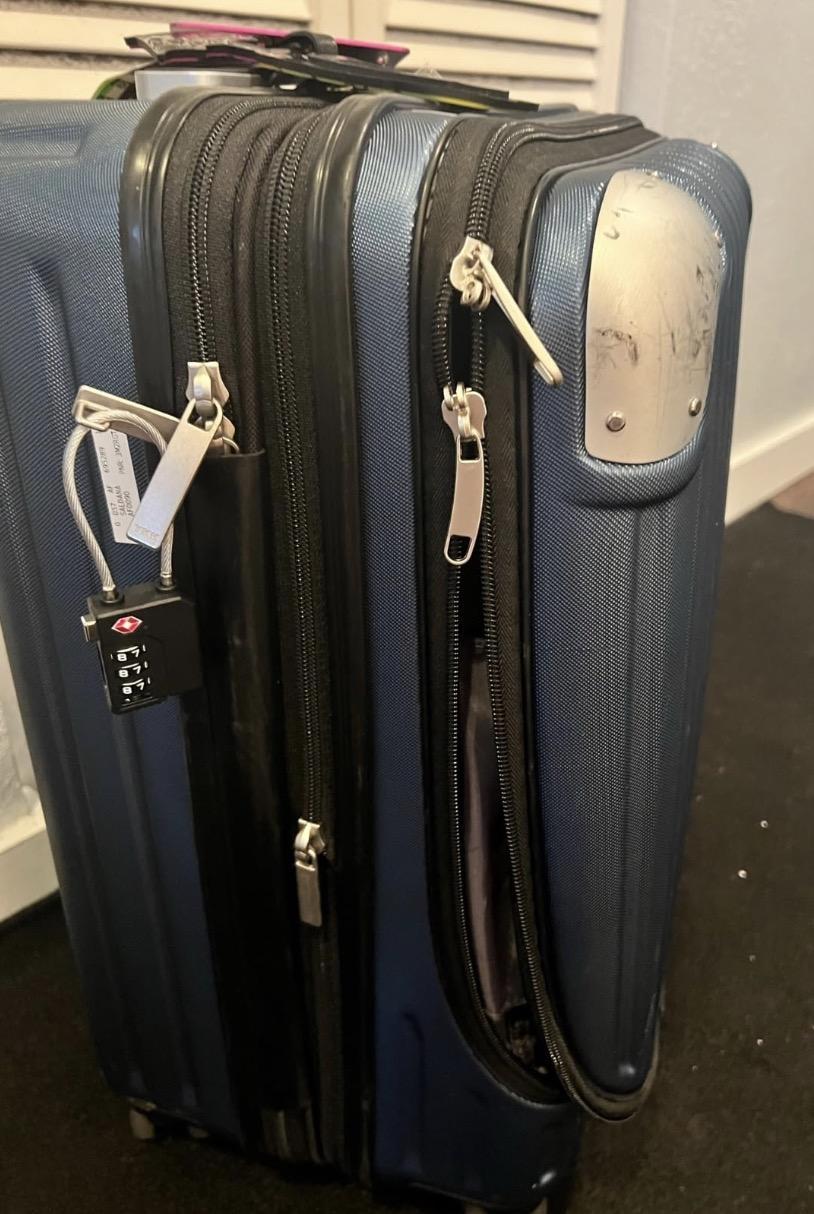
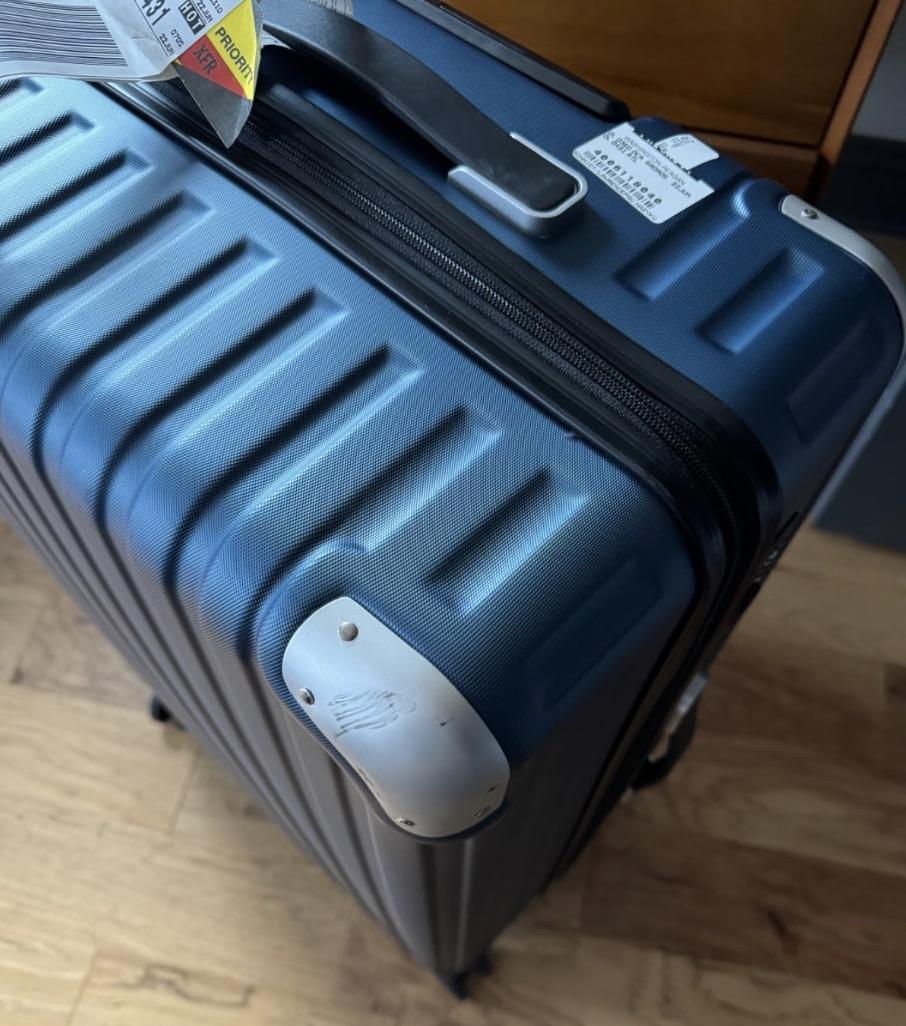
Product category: items_tea
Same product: yes